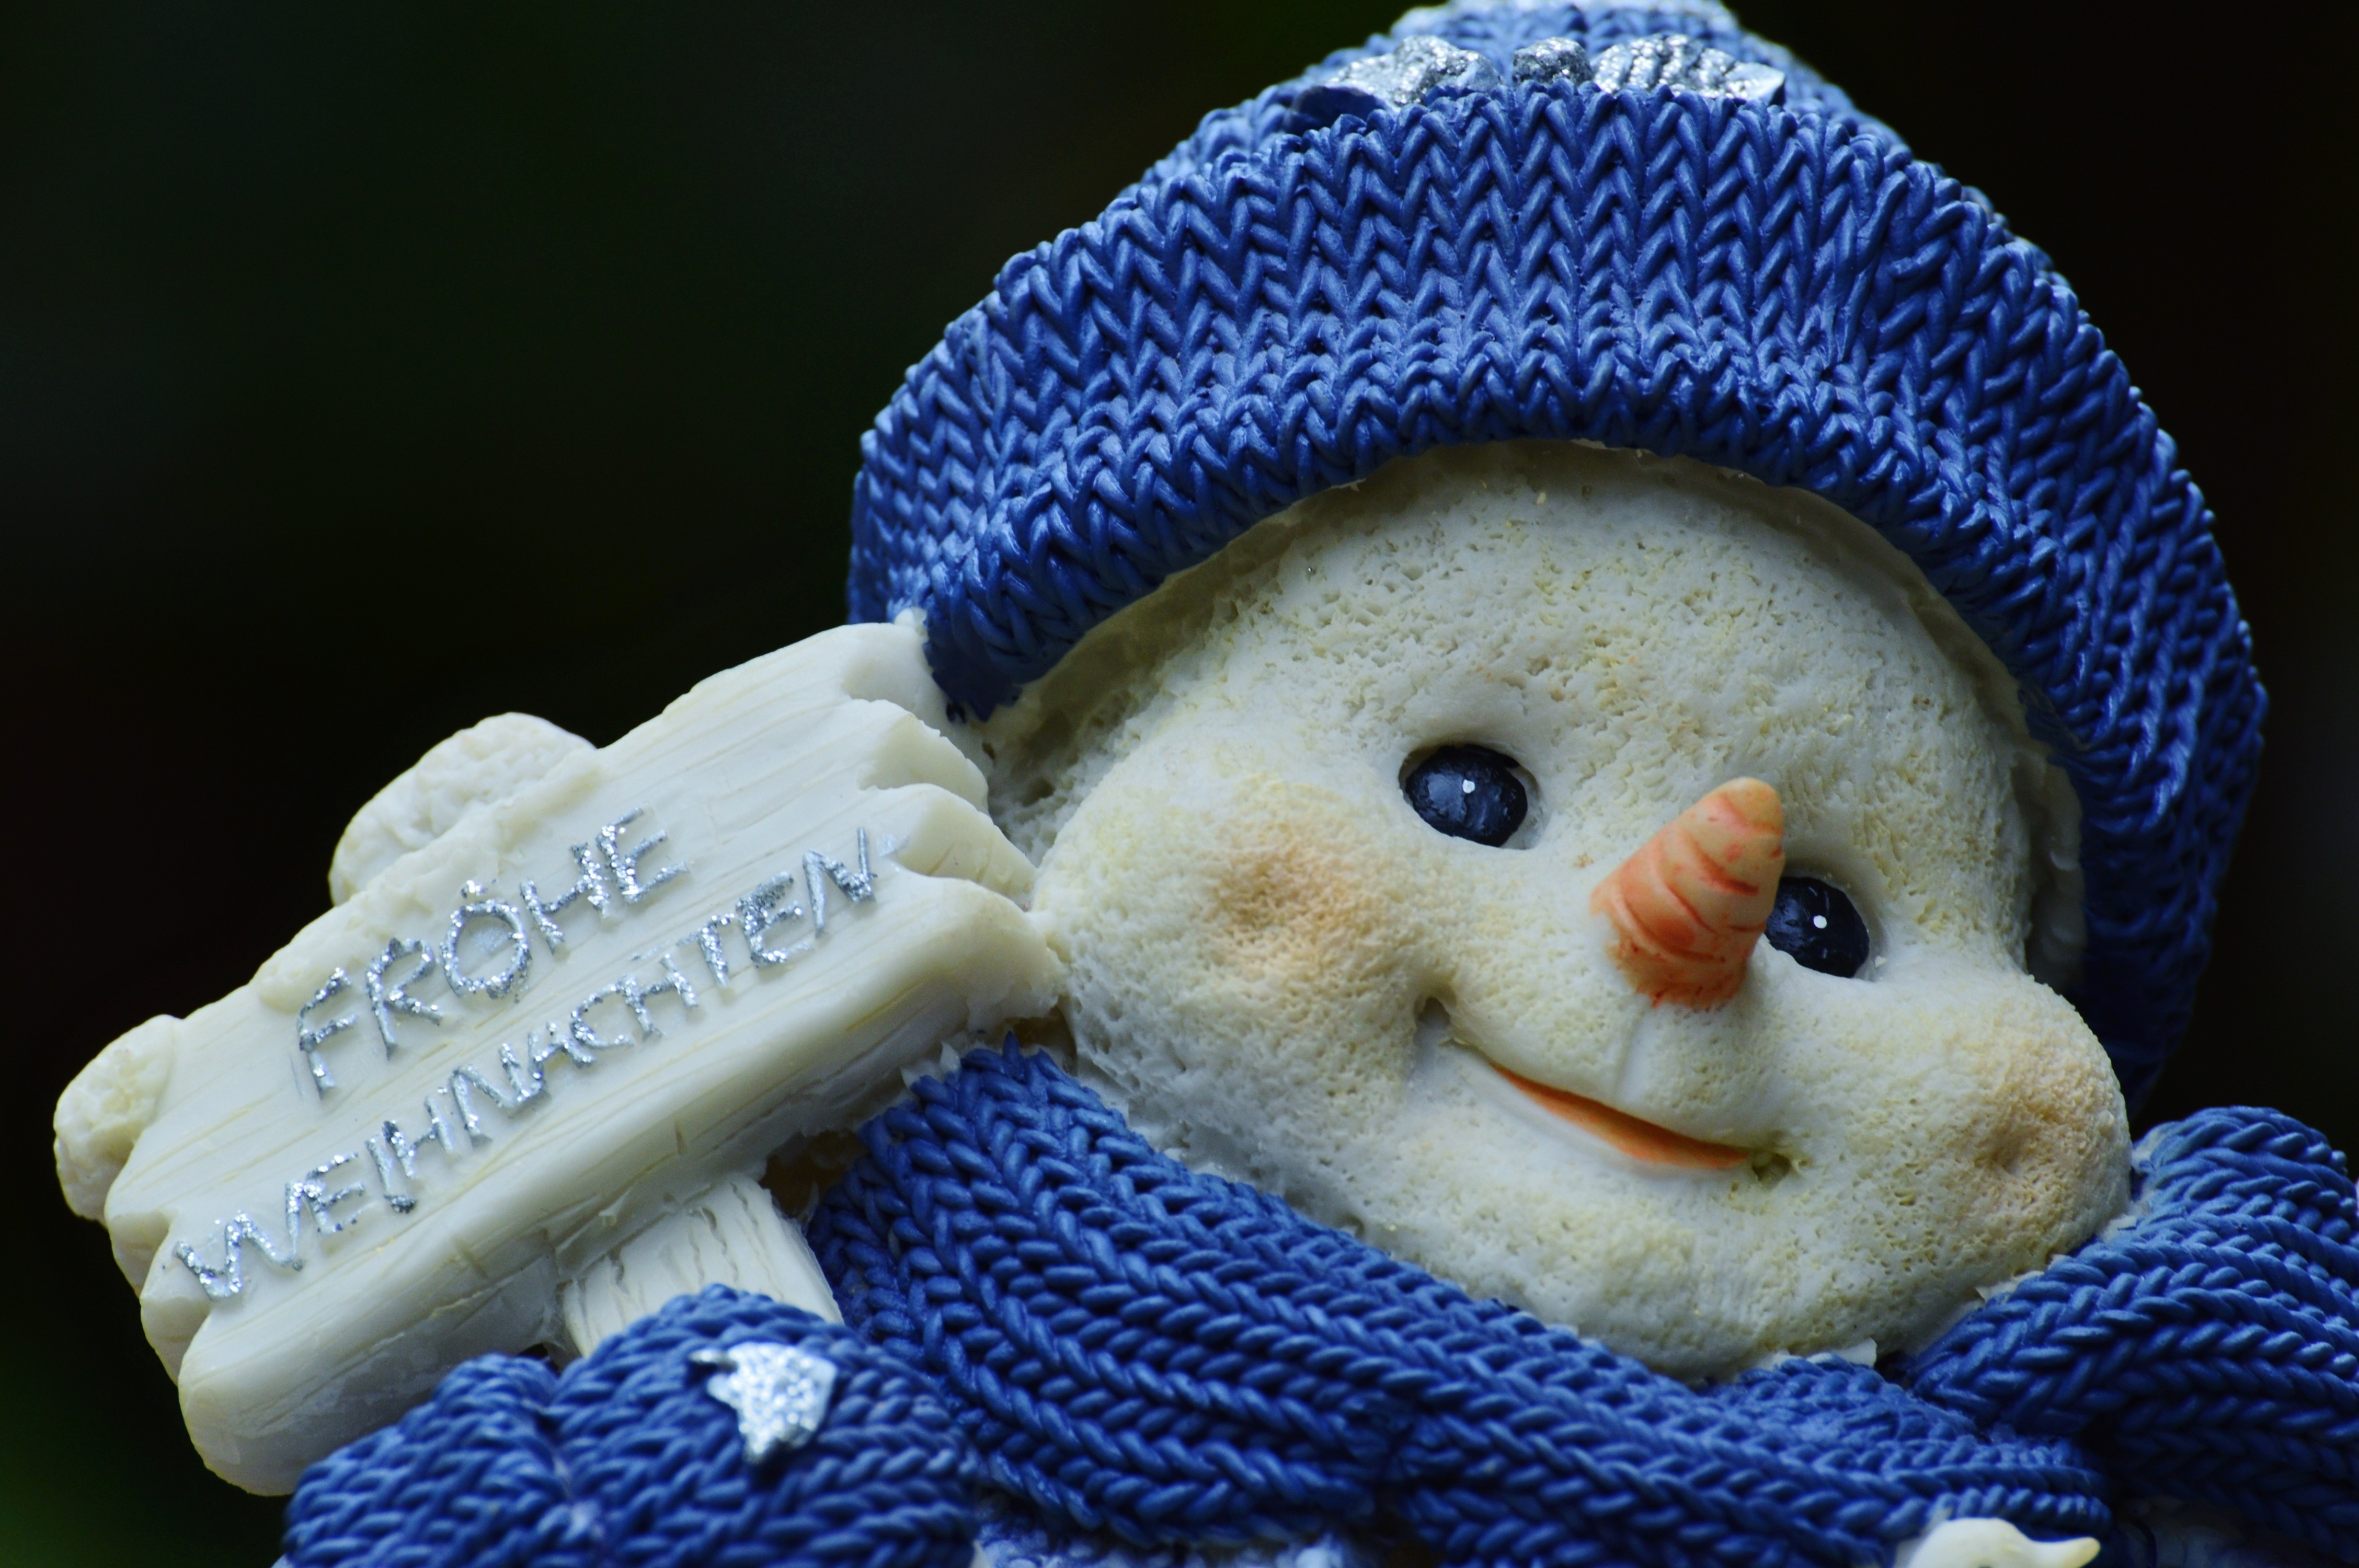
snow, winter, flower, decoration, blue, christmas, toy, christmas tree, celebrate, deco, advent, christmas decoration, gifts, crochet, textile, art, festival, figure, contemplative, snowman, funny, december, santa claus, wintry, nicholas, snowmen, snow man, stuffed toy